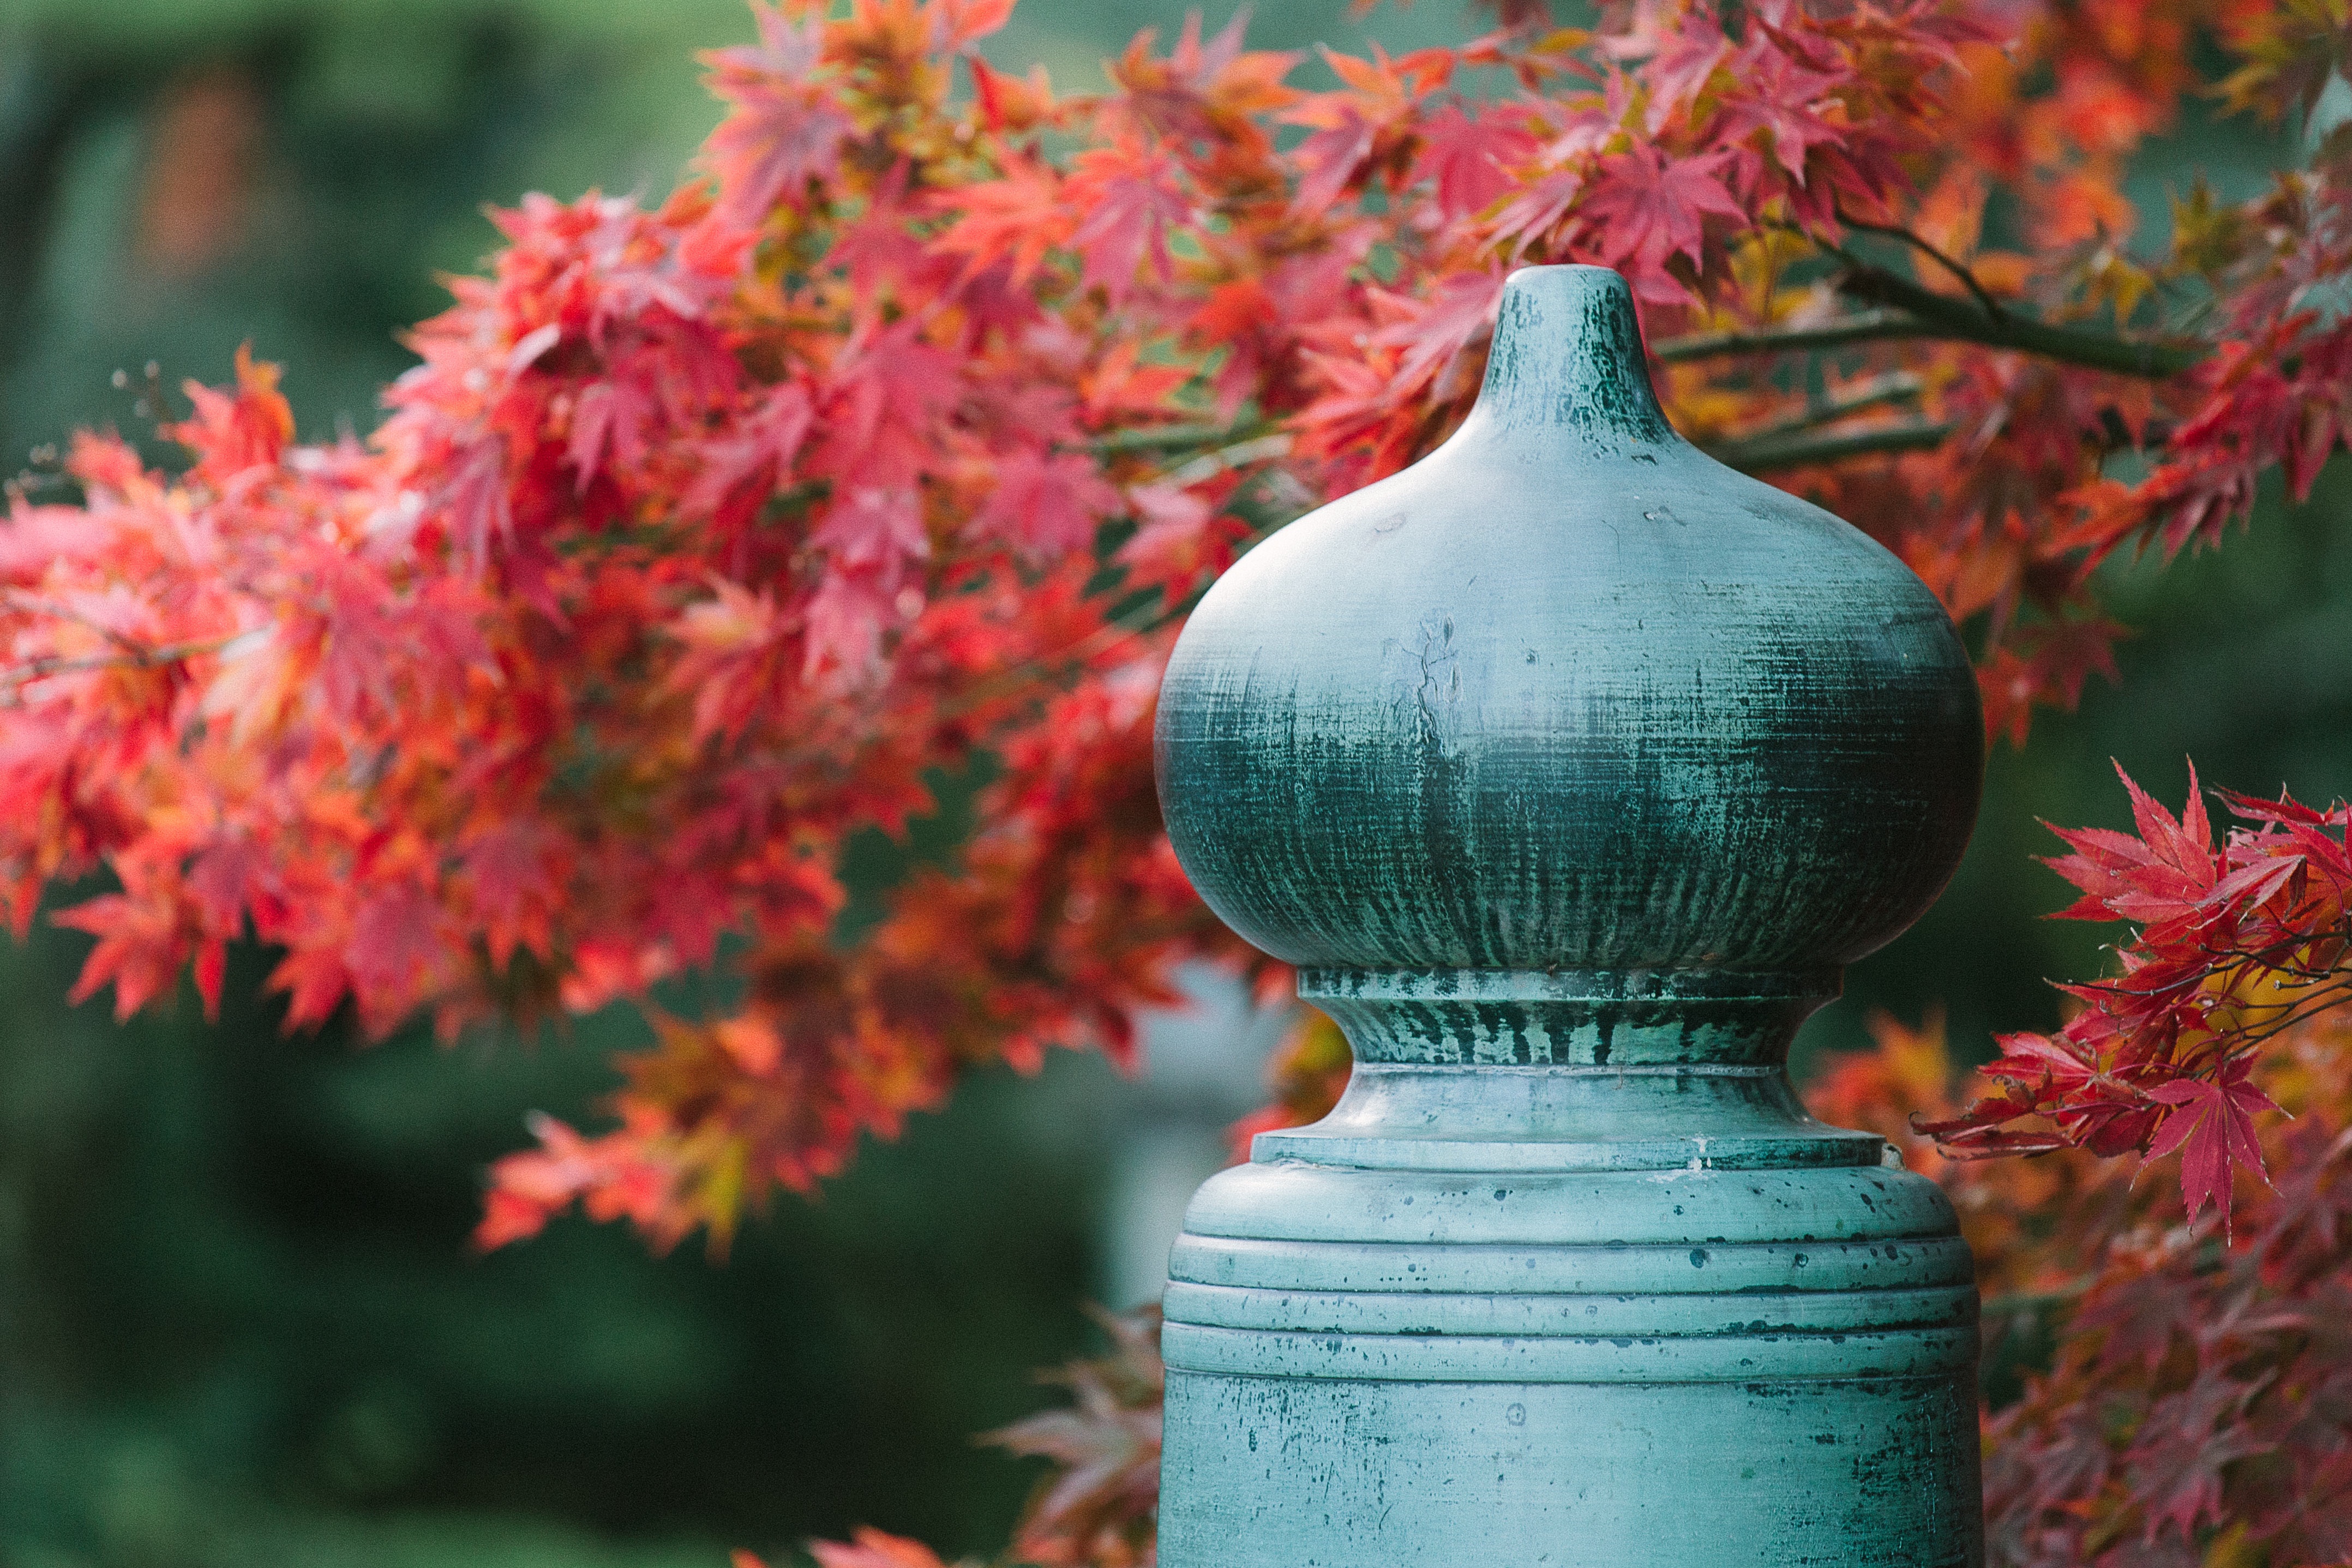
tree, branch, plant, leaf, flower, spring, red, autumn, botany, garden, flora, season, woody plant, land plant